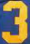
Number: 3